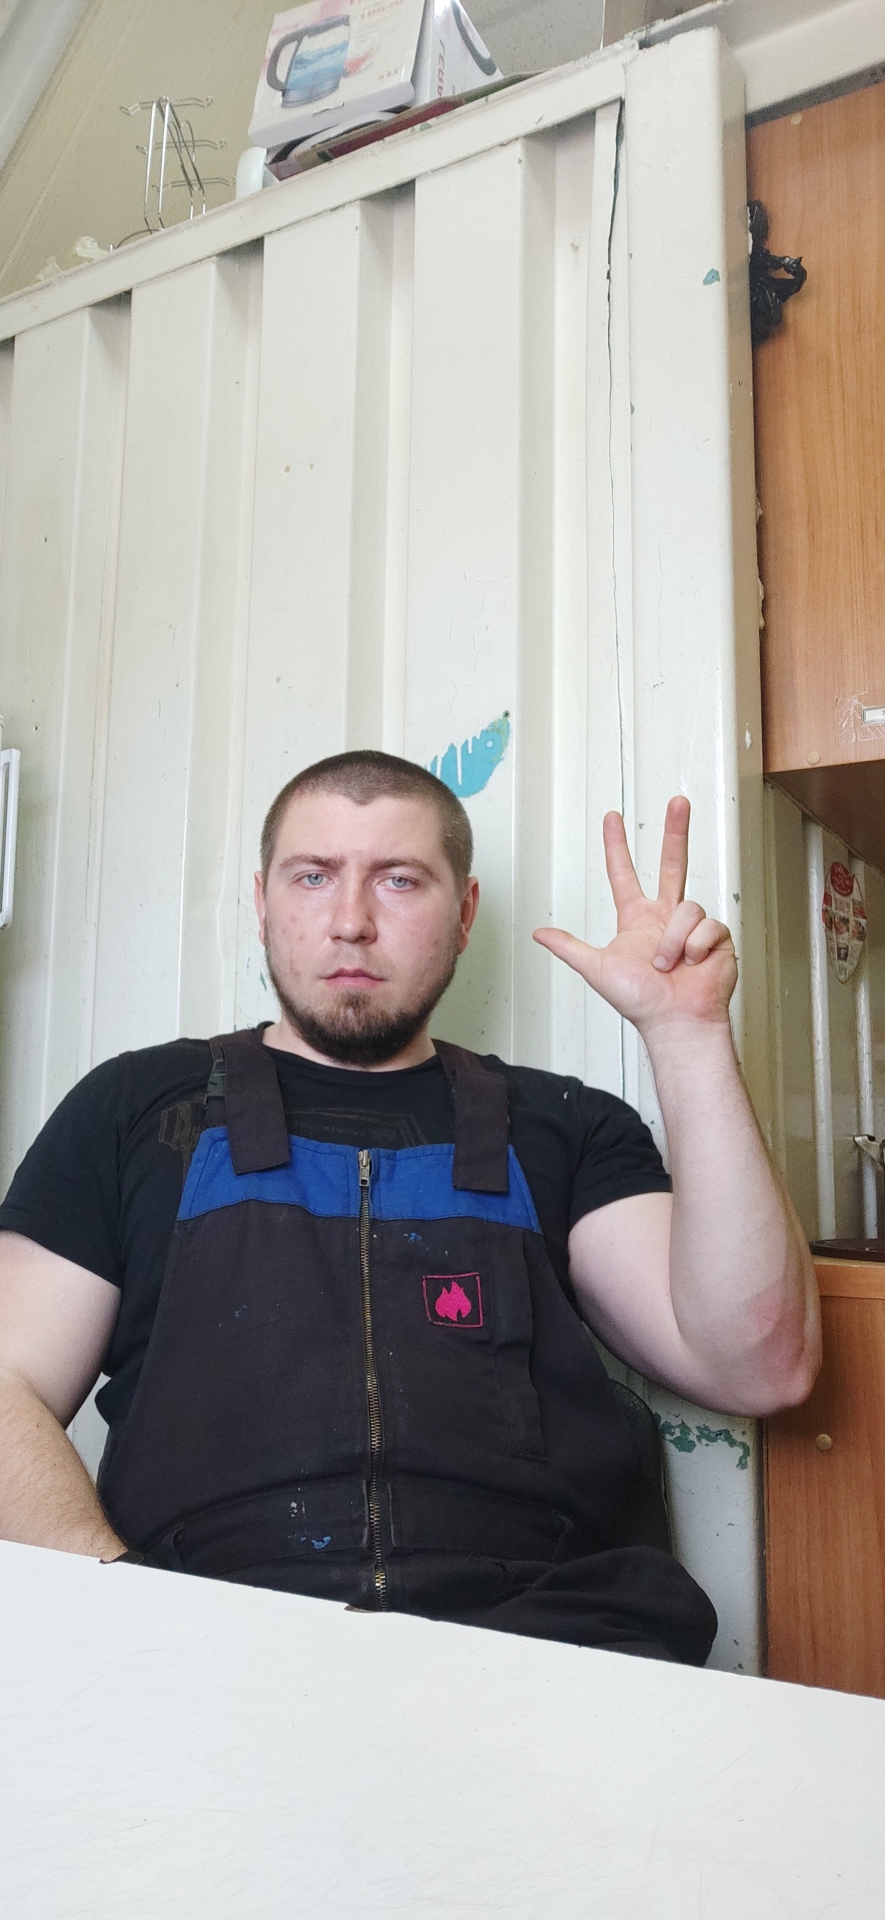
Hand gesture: three2